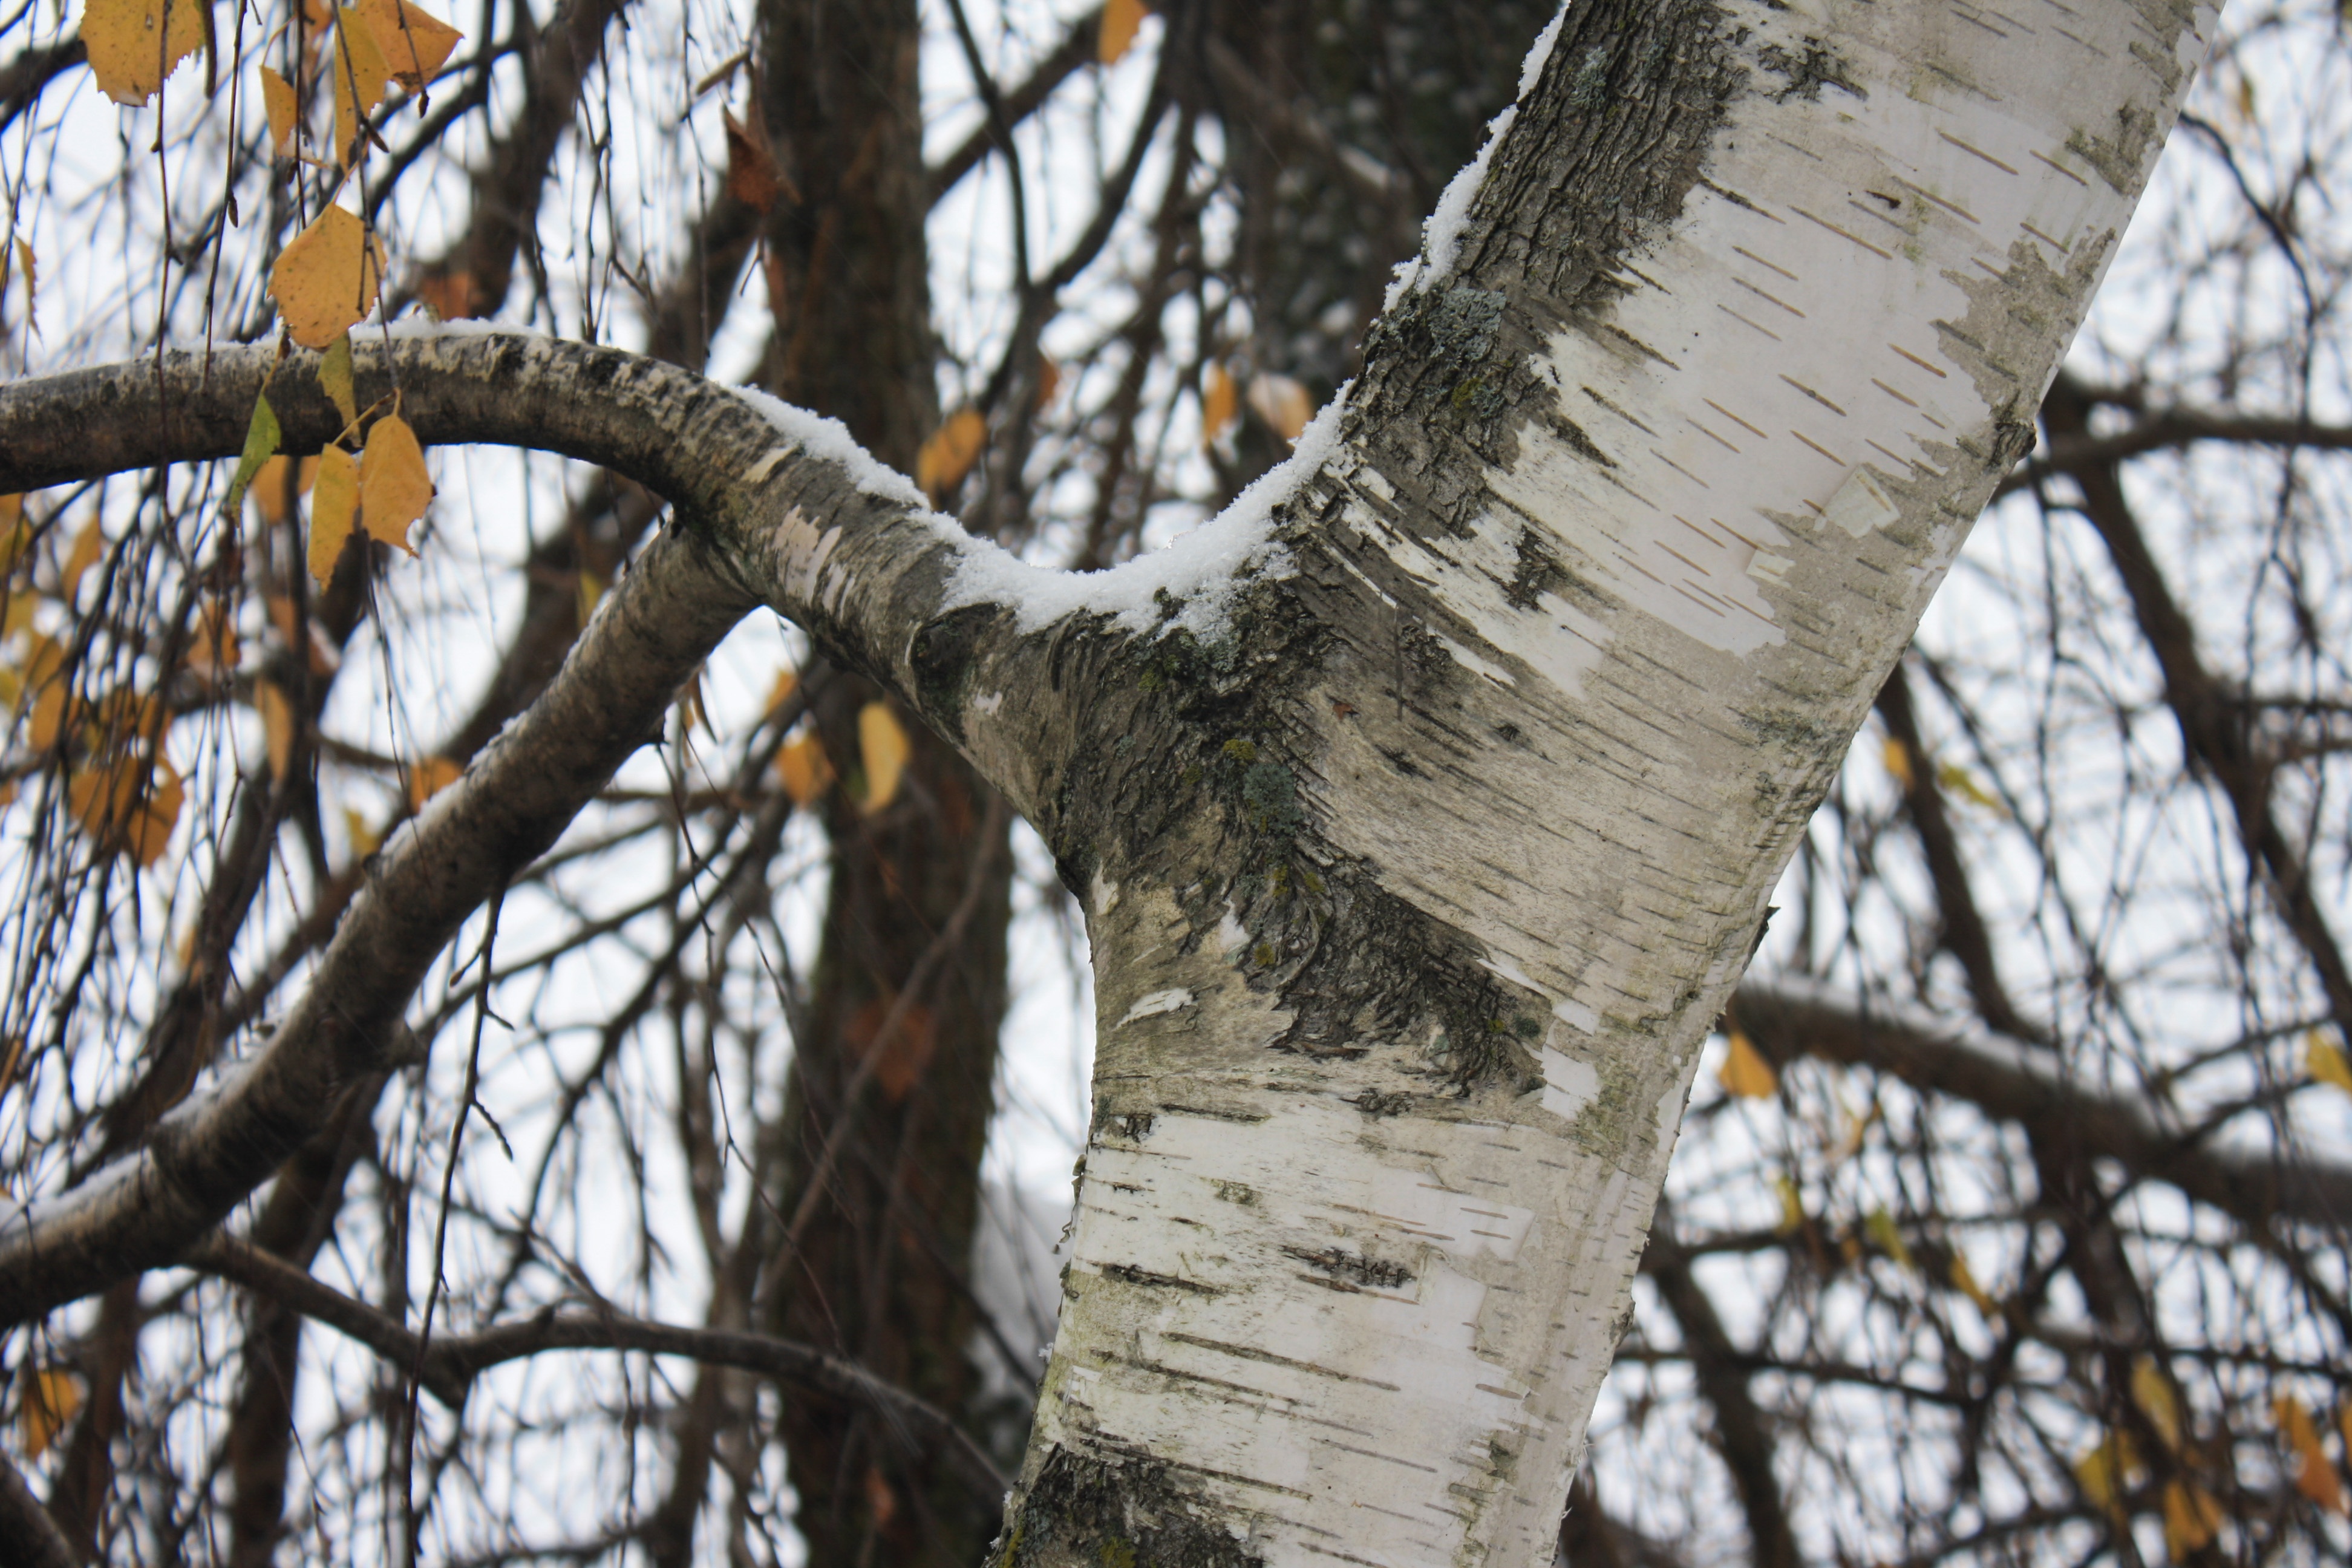
tree, nature, outdoor, branch, snow, winter, plant, wood, leaf, fall, flower, trunk, spring, birch, autumn, season, twig, woody plant